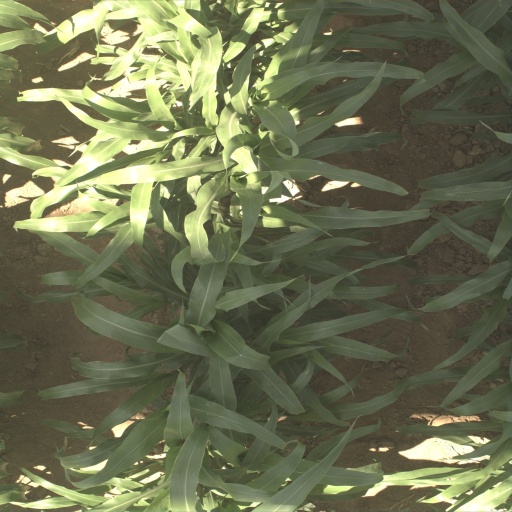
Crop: sorghum